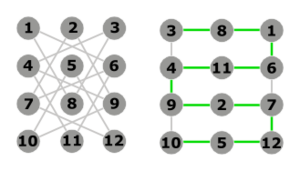
description
Dans la théorie des graphes, un graphe planaire est un graphe qui a la particularité de pouvoir se représenter sur un plan sans qu'aucune arête n'en croise une autre. Autrement dit, ces graphes sont précisément ceux que l'on peut plonger dans le plan, ou encore les graphes dont le nombre de croisements est nul.